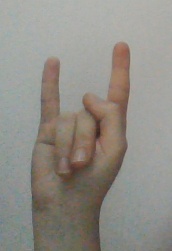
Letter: la